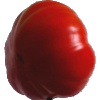
Label: Tomato 3